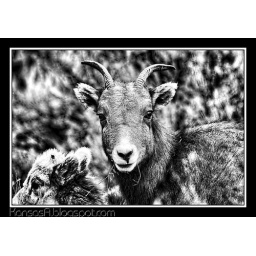
Done in black and white charcoal.